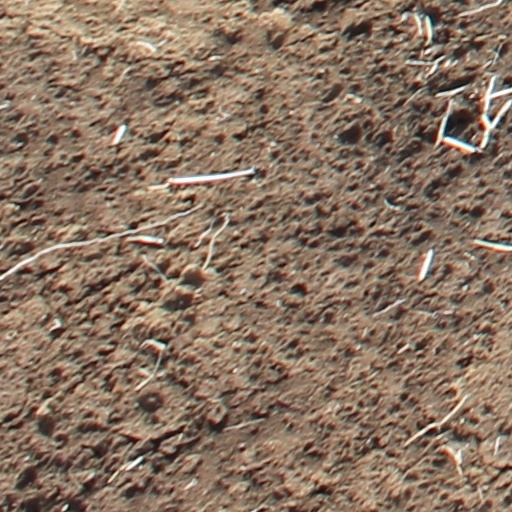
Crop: wheat